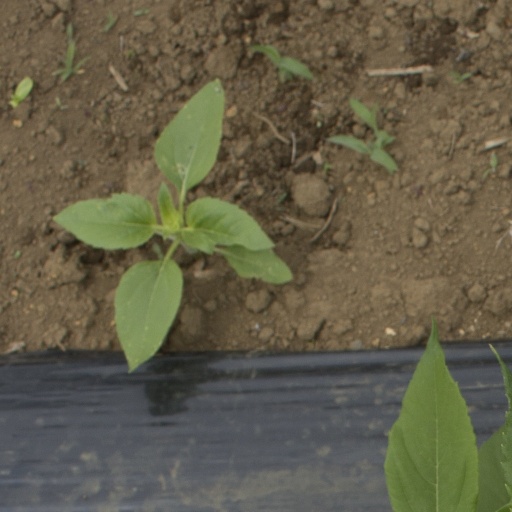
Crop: Jerusalem artichoke